Chikarasaurus Rex: How to Hatch a Dinosaur

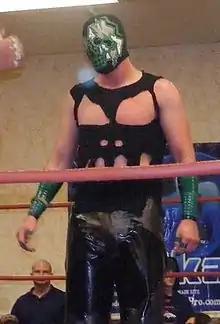
Hallowicked, who has been with Chikara since the promotion's first event in May 2002

On May 7, Chikara announced the third match of the event, a Mask vs. Hair match contested between Hallowicked and Tim Donst. The rivalry started in February 2011, when Hallowicked foiled Donst's attempt to prove that he was the greatest Young Lions Cup Champion in history. Earlier in his series of matches against former Young Lions Cup Champions, Donst had picked up a tainted win over Hallowicked, choking him out with a shoelace. During the rest of the year, Hallowicked and Donst captained opposing teams in the eighth annual "torneo cibernetico" match and finally met each other in a No Disqualification tag team match at High Noon, where Hallowicked teamed with UltraMantis Black and Donst with Ares. After his team's win, Hallowicked left High Noon holding Donst's Young Lions Cup. After months of unsuccessful attempts at getting his trophy back, Donst began petitioning for a singles match with his rival. After engaging in a brawl during the May 19 tenth anniversary event, the scheduled singles match between the two was changed to a Mask vs. Hair match.